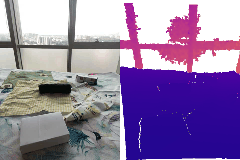
Label: cucumber